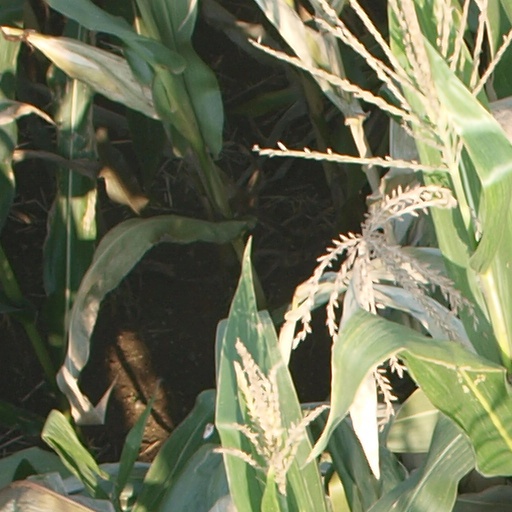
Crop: maize; corn